Madeleine Atkins

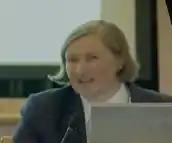
Professor Atkins in 2008

Dame Madeleine Julia Atkins, (born 2 July 1952) is a British academic administrator, scholar of education, and former teacher. Since 2018, she has served as the 9th President of Lucy Cavendish College, Cambridge. She was formerly vice-chancellor of Coventry University, and the Chief Executive of the Higher Education Funding Council for England (2014–2018).